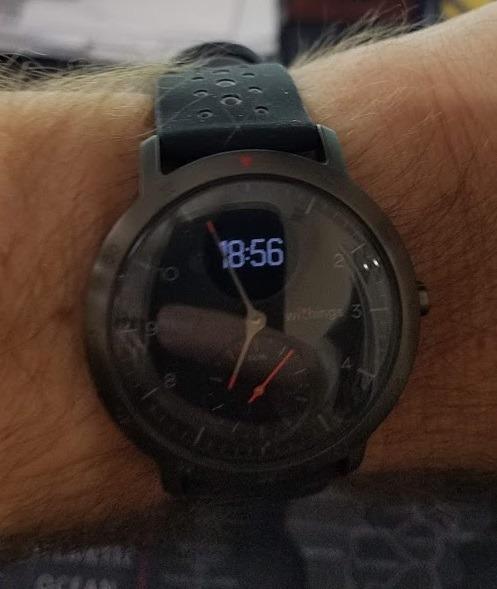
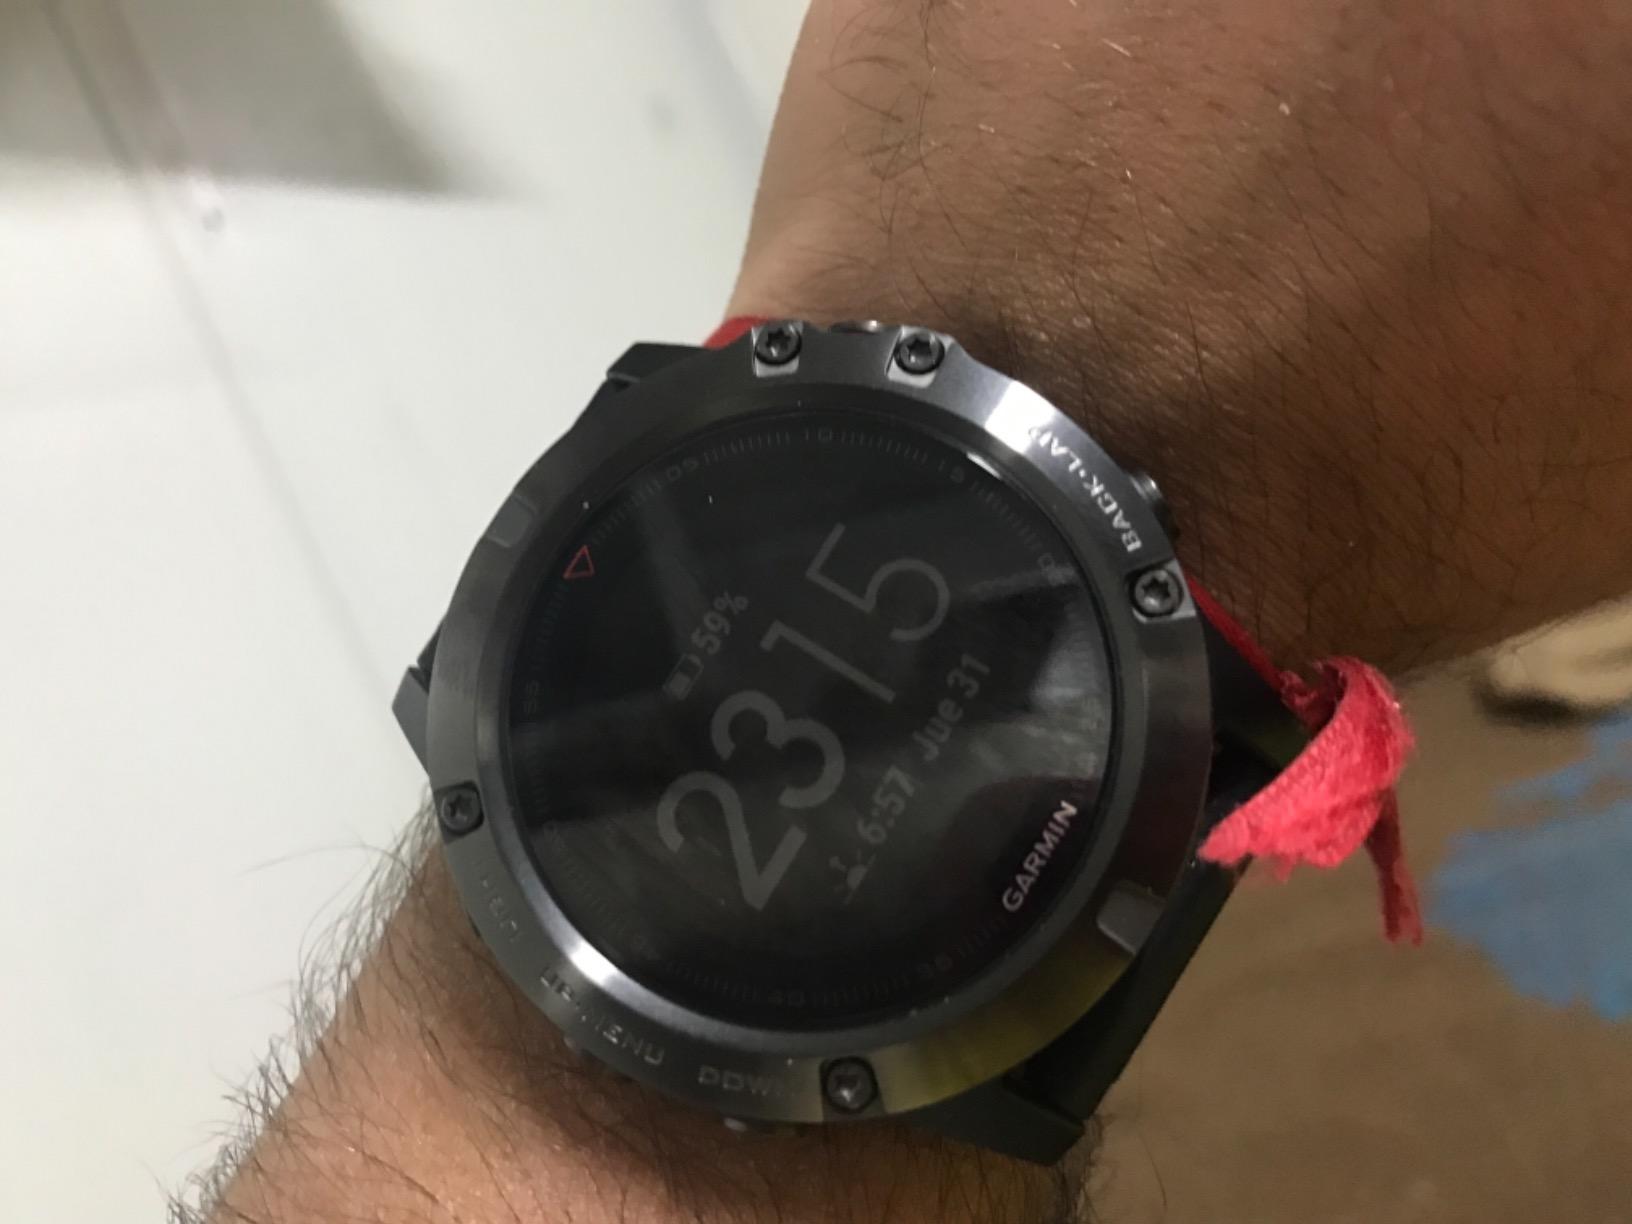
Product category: smartwatch
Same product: no